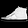
Label: Sneaker